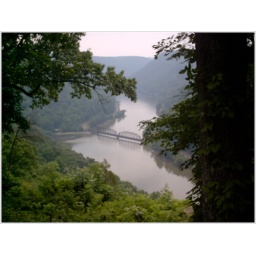
A nice little bridge and a river in West Virginia. I swear, that state is so gorgeous.